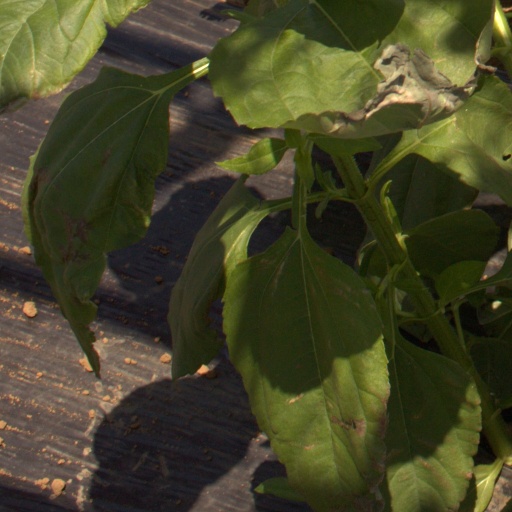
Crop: Jerusalem artichoke